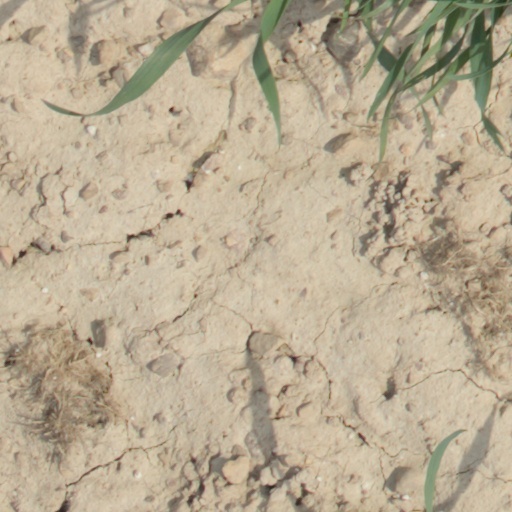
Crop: wheat